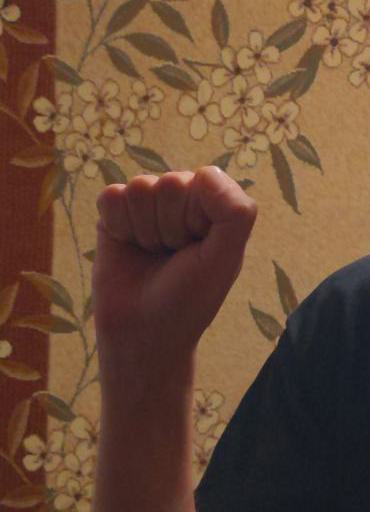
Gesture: fist